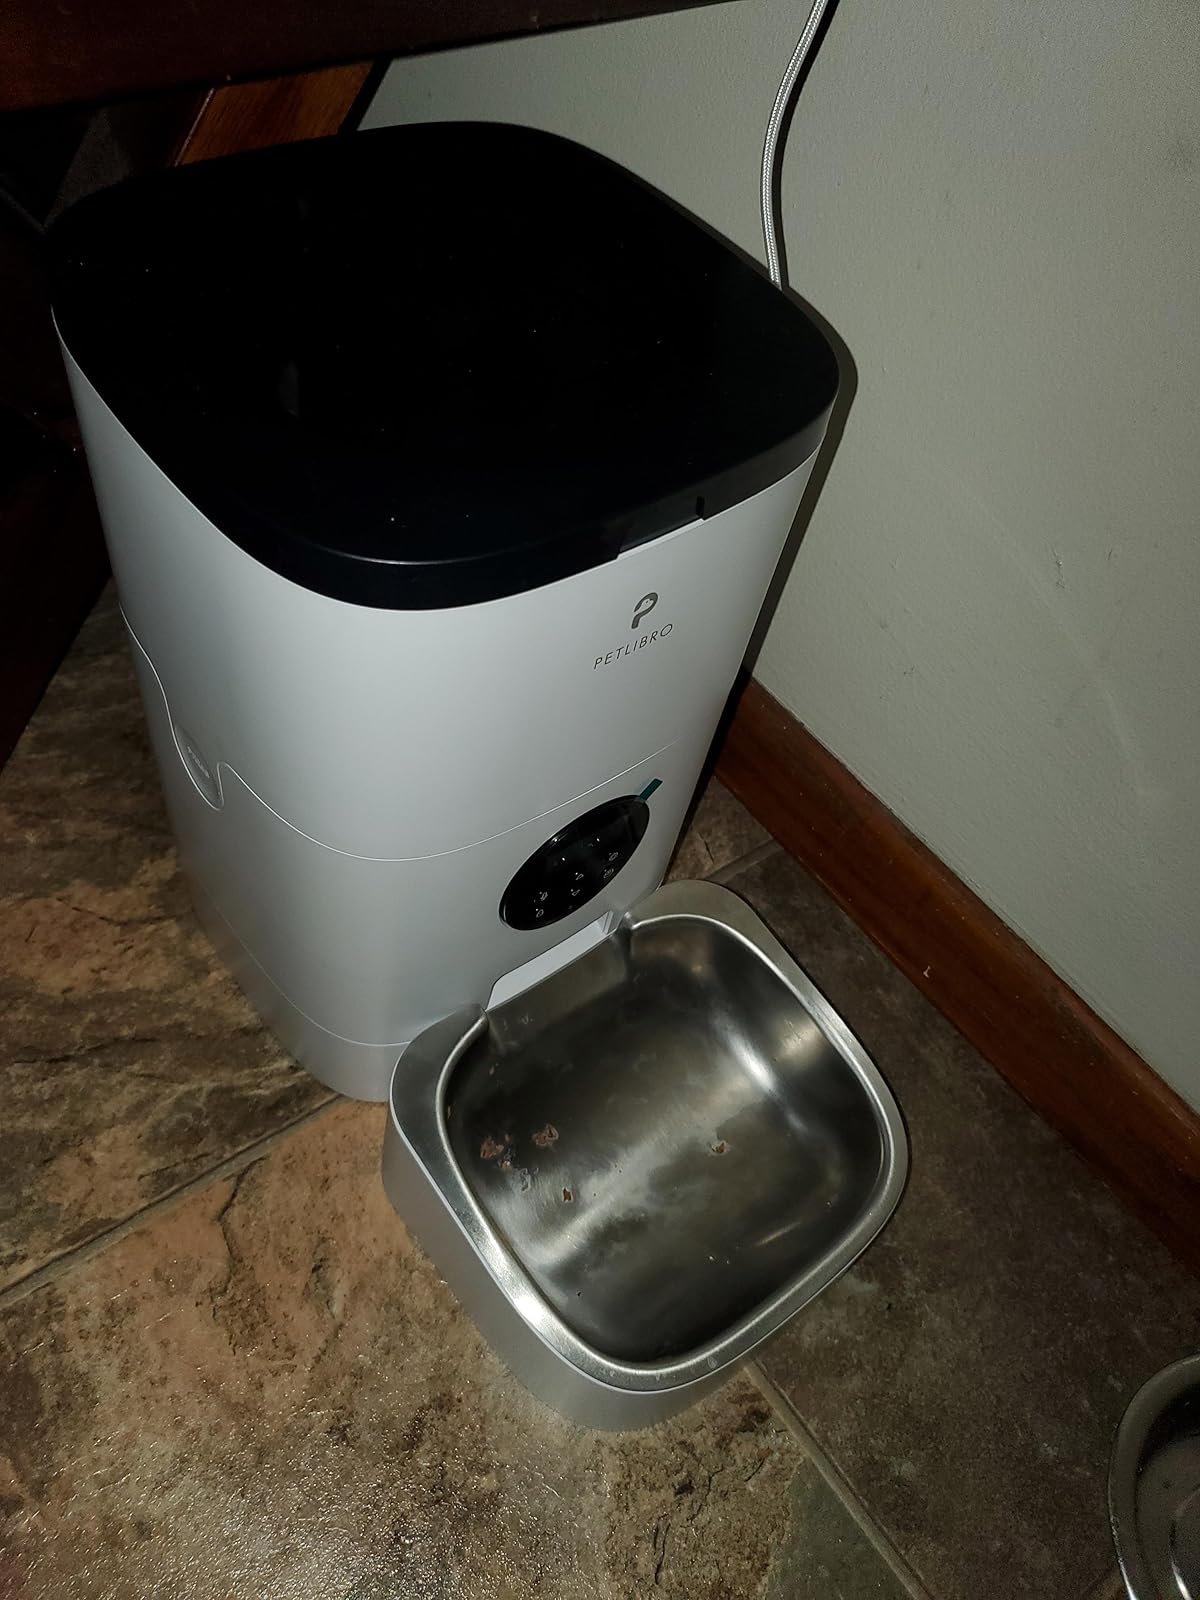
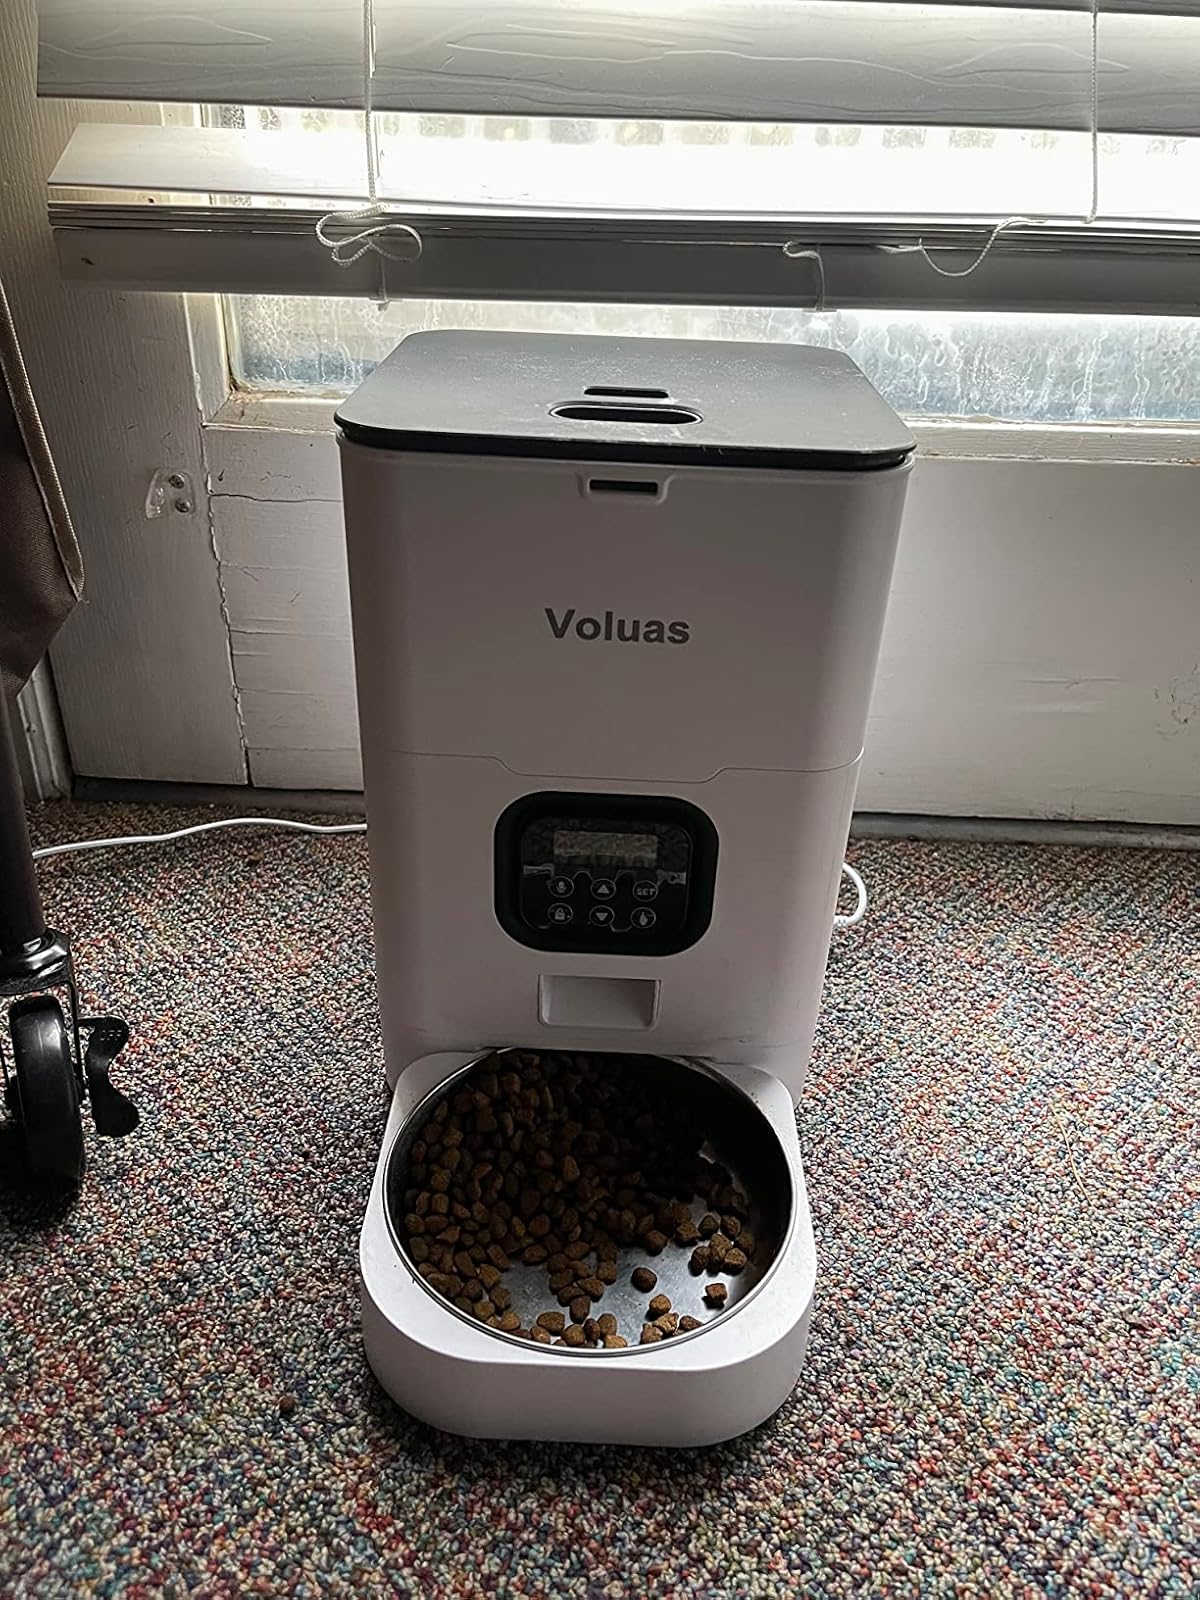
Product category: items_feeder
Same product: no